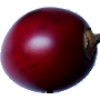
Label: tamarillo